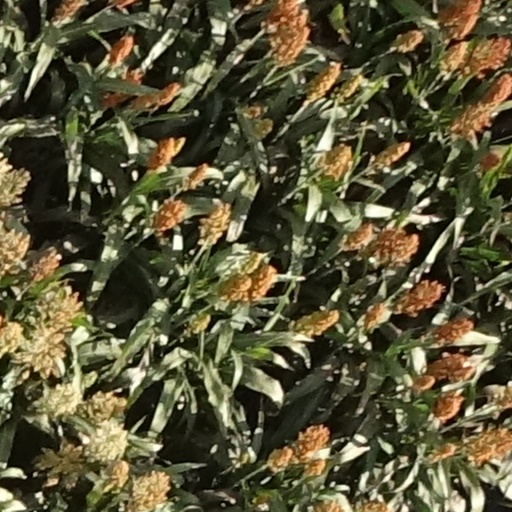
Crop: sorghum